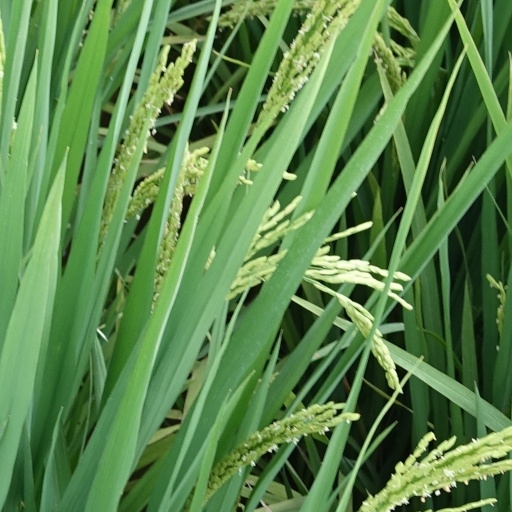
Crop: rice